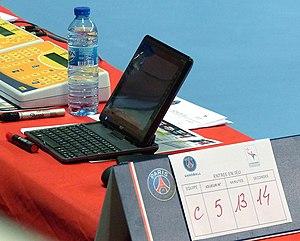
Feuille d'exclusion du joueur n°5 (Jeremy Suty) de l'équipe de Cesson-Rennes (le C de la 1ère colonne). 13min14 marque le temps au chronomètre où l'exclusion sera levée. Match de championnat de LNH entre le PSG Handball et Cesson-Rennes. A Coubertin, le 24 septembre 2014.
Le handball [ʔɑ̃dbal] est un sport collectif joué à la main où deux équipes de sept joueurs s'affrontent avec un ballon en respectant plusieurs règles sur un terrain rectangulaire de dimensions 40 m par 20 m, séparé en deux camps.